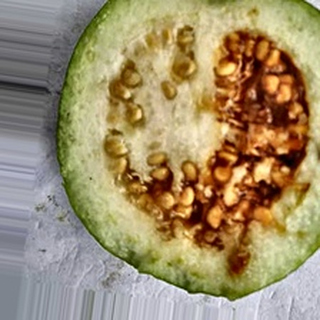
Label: guava_fruit_fly